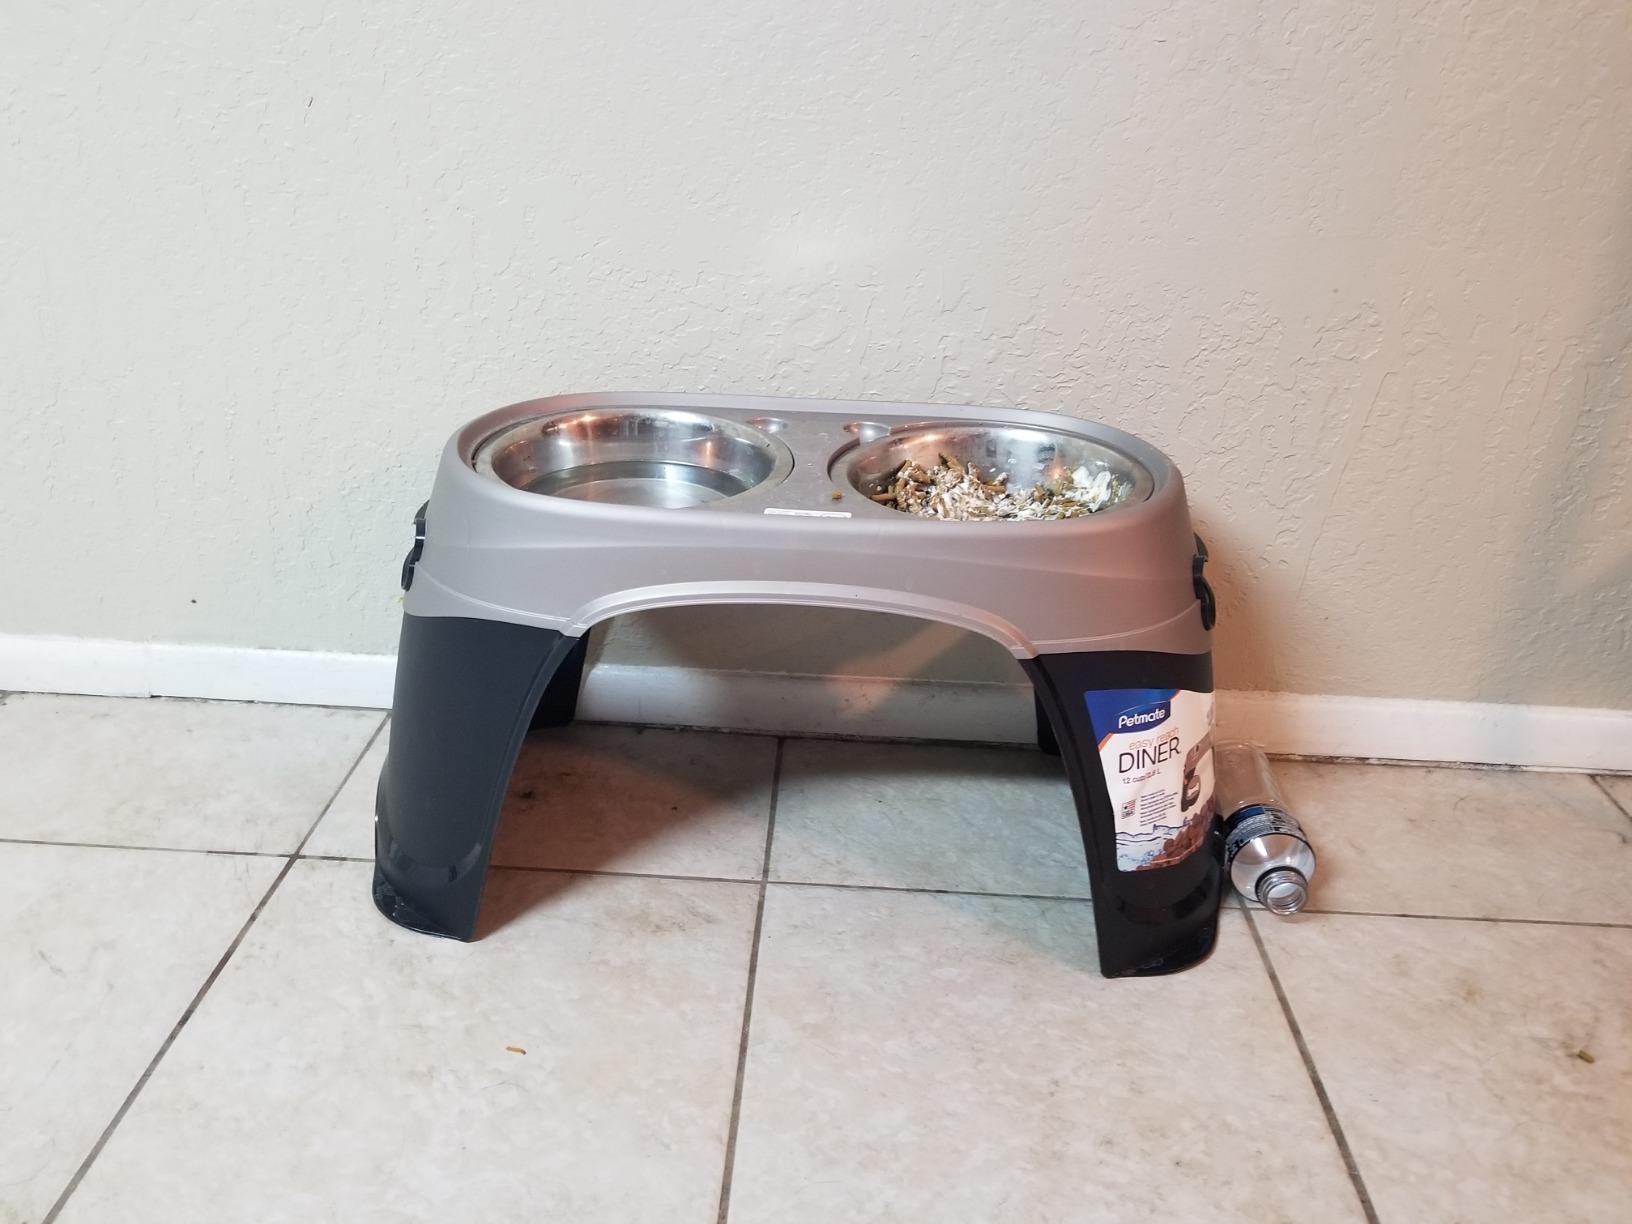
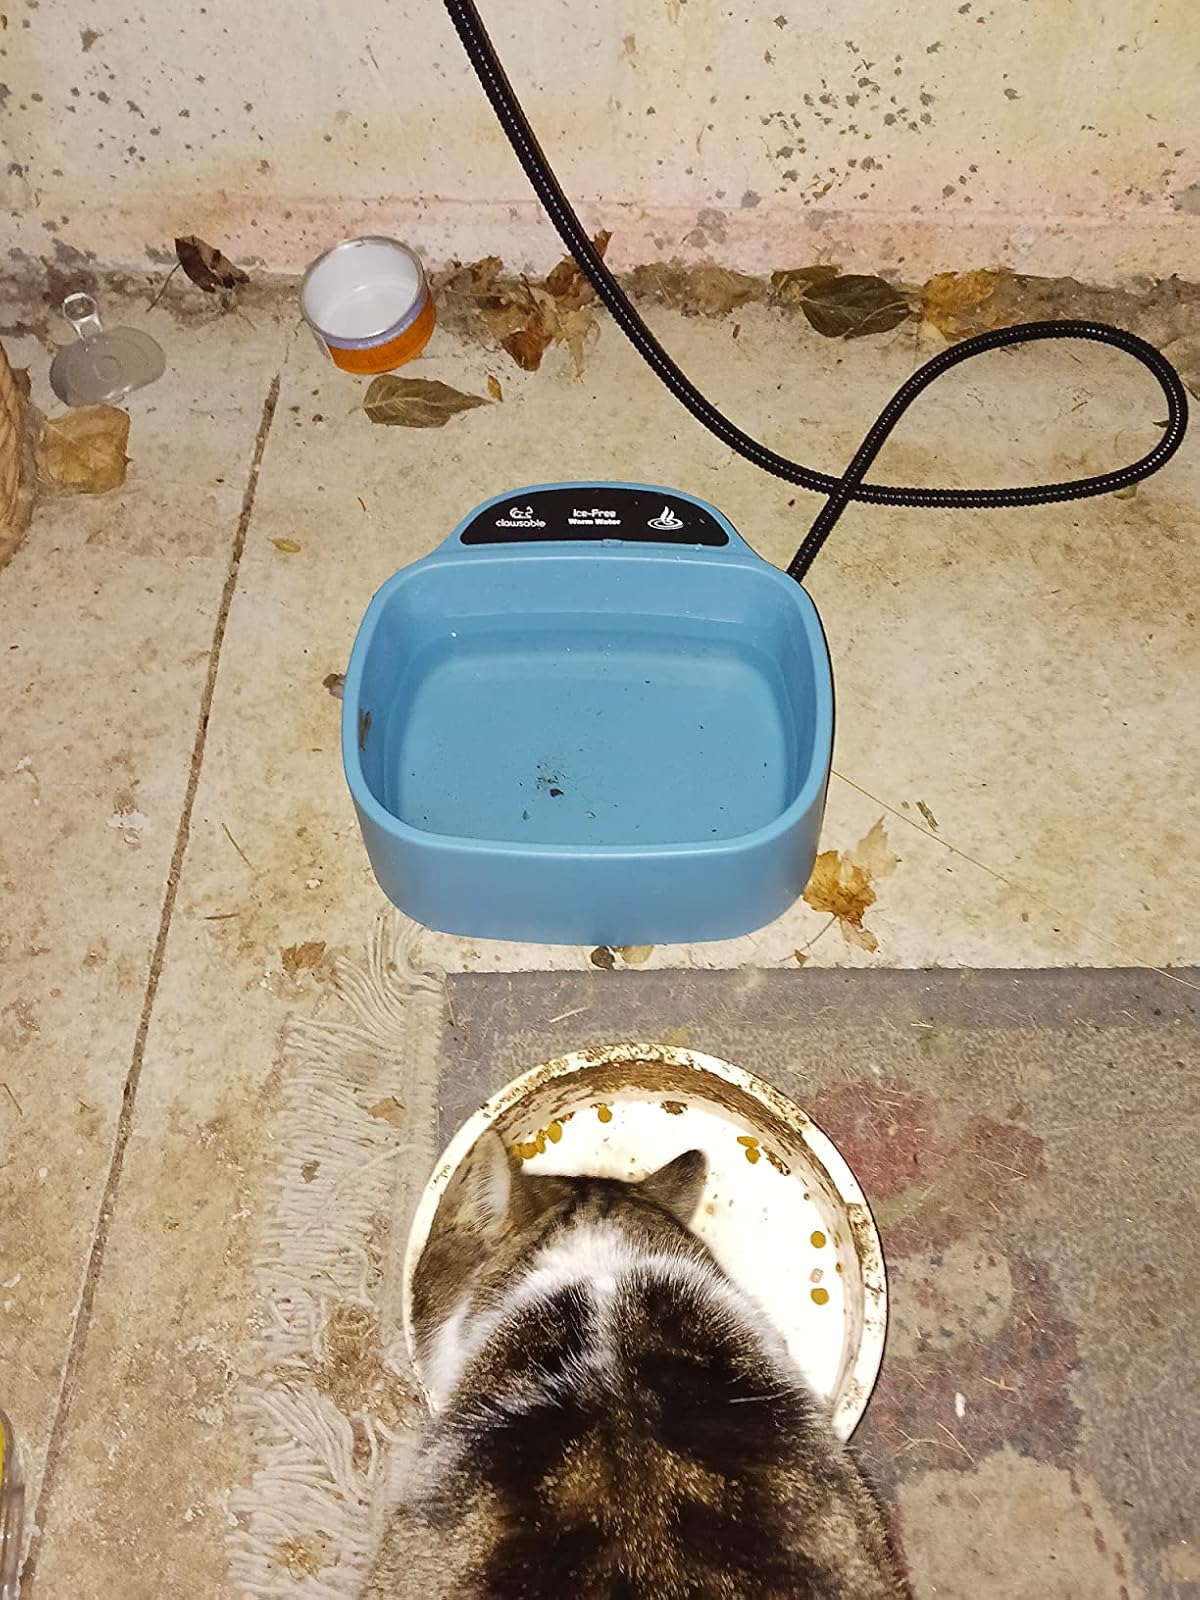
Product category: items_bowl
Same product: no